Millom

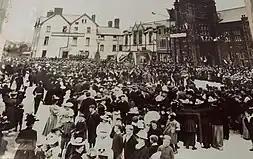
Millom Market Square - c.1900

There are two tiers of local government covering Millom, at civil parish (town) and unitary authority level: Millom Town Council and Cumberland Council. The town council is based at 6 Newton Street.